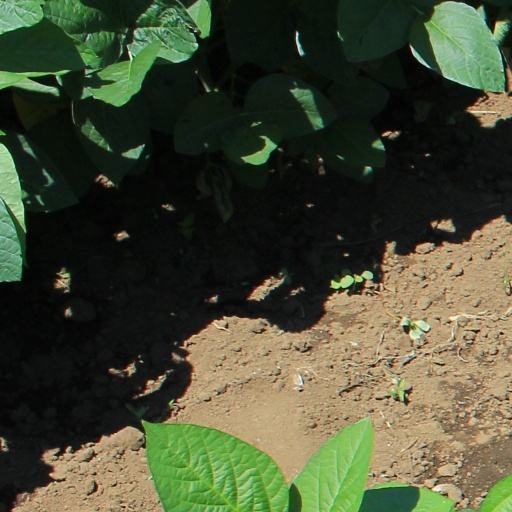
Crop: soybean